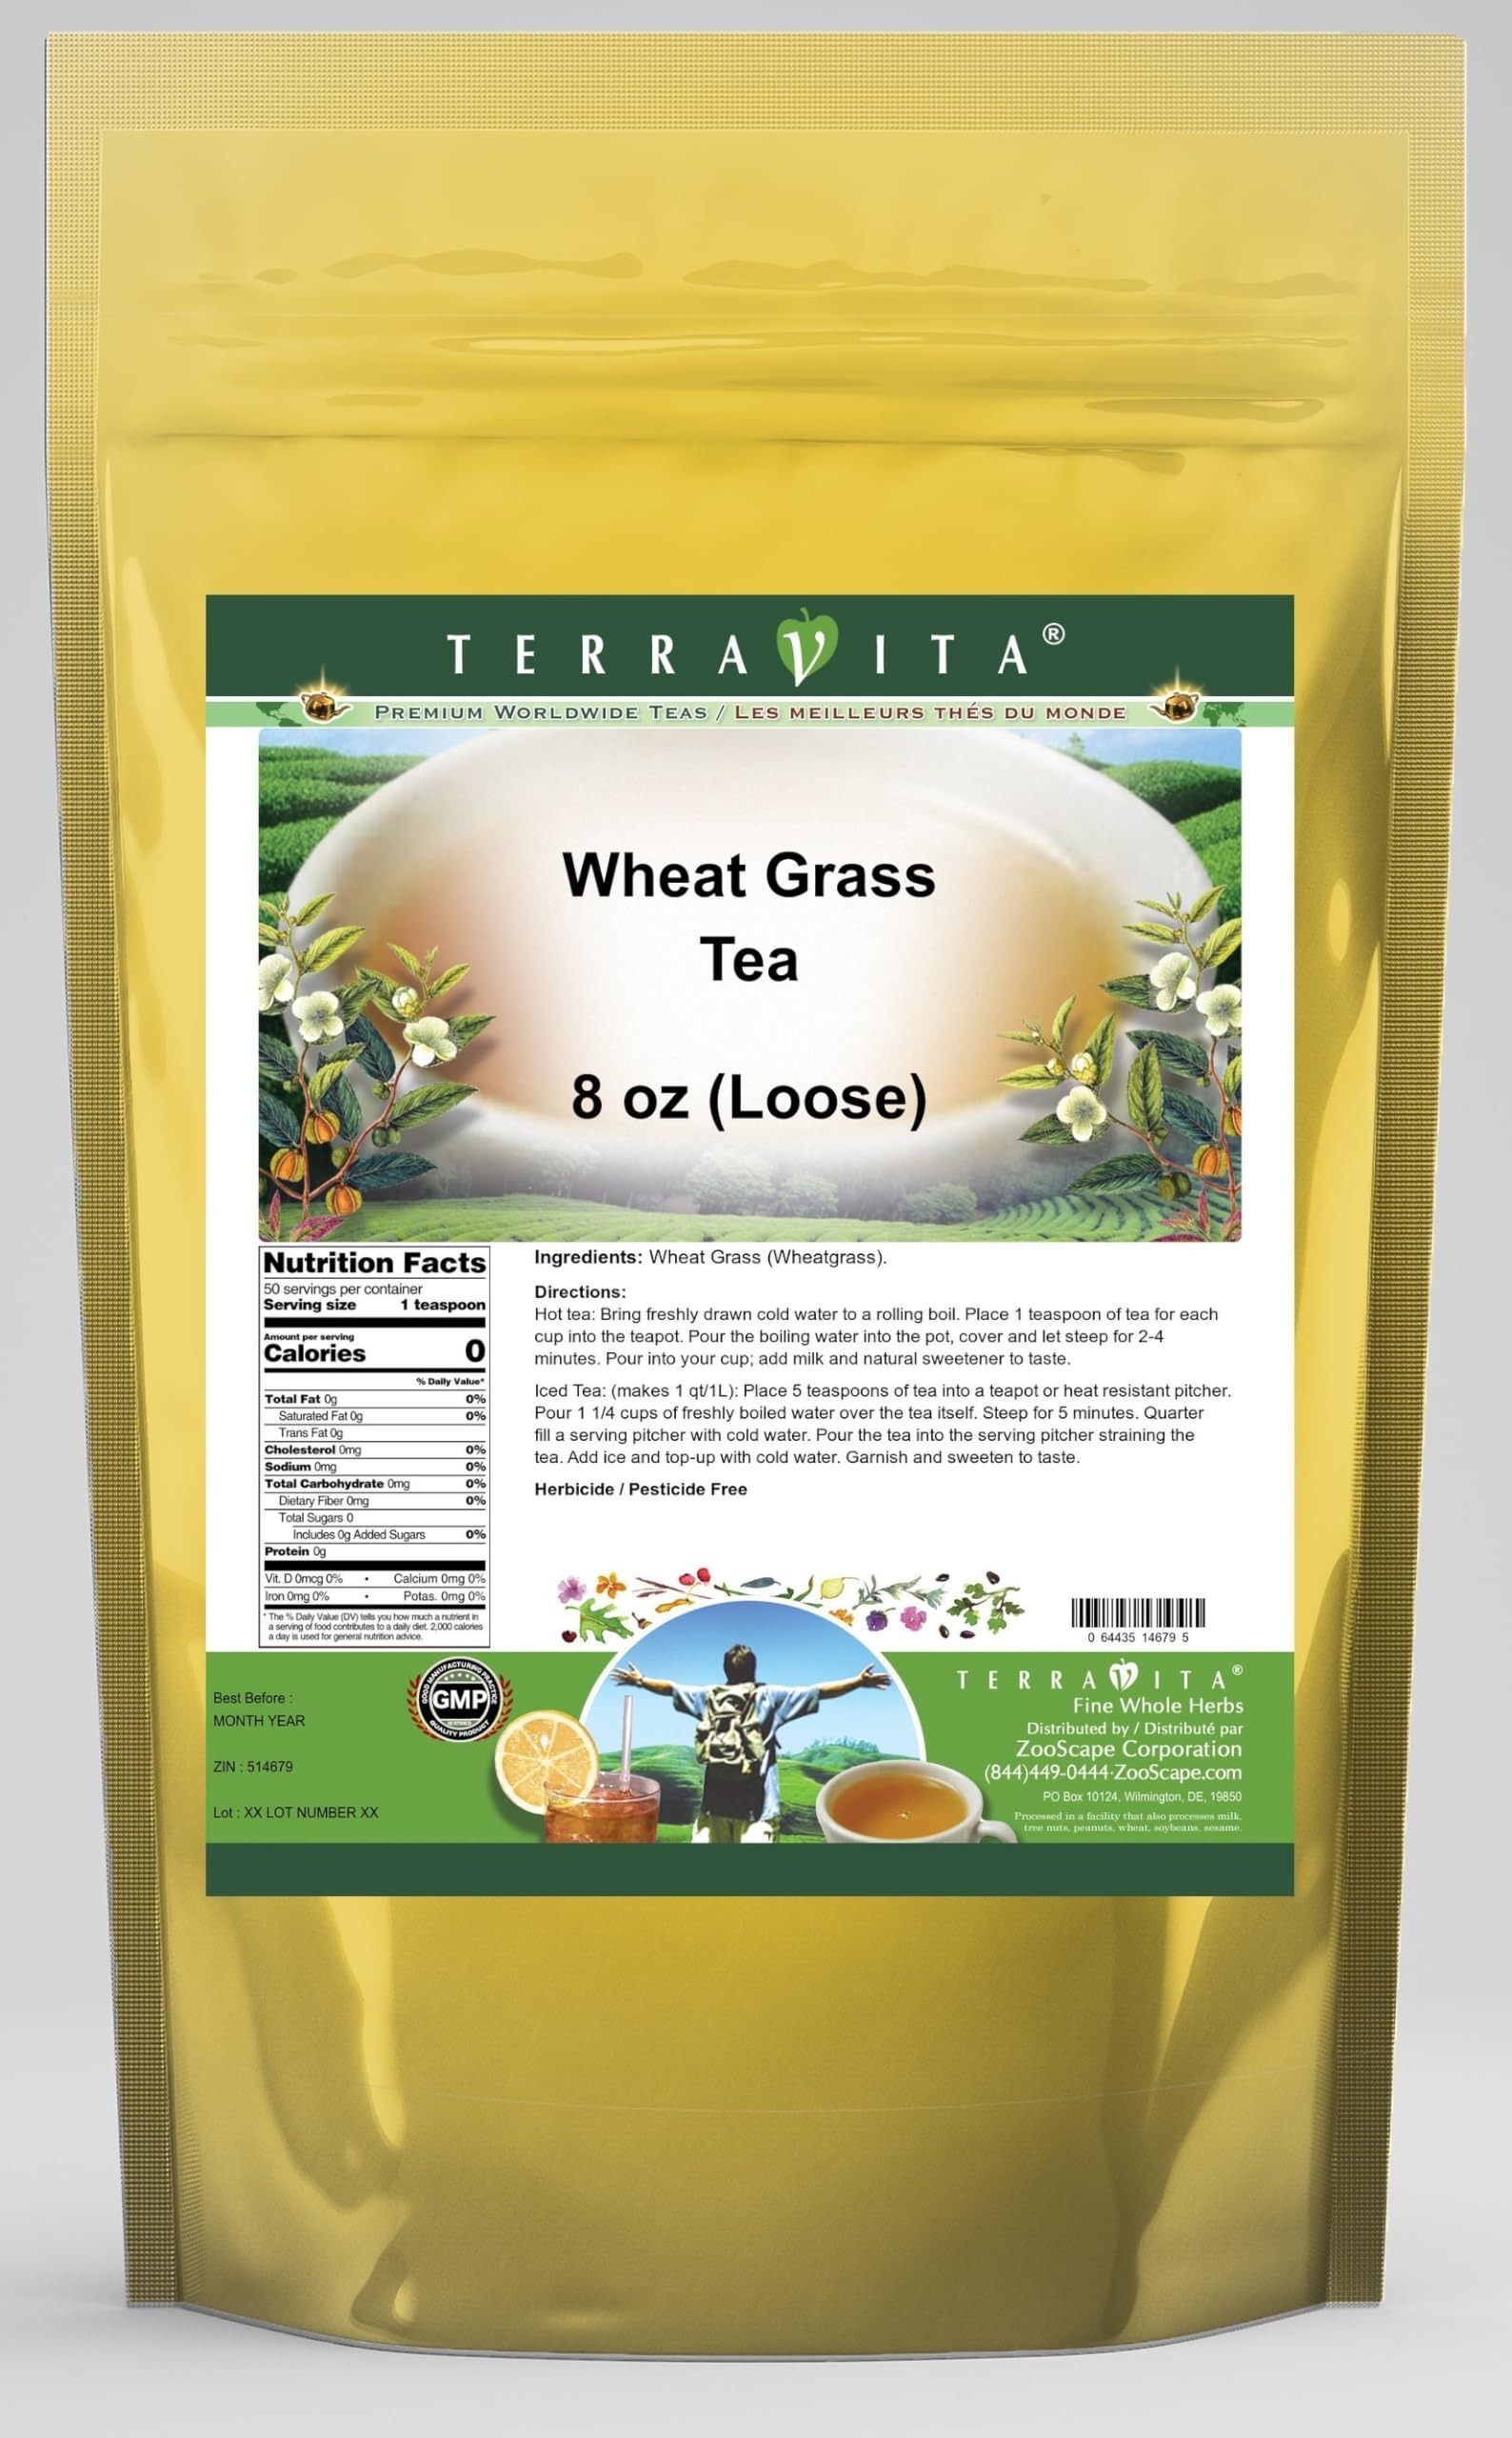
Item Name: Wheat Grass Tea (Loose) (8 oz, ZIN: 514679) - 2 Pack
Bullet Point 1: Wheat Grass Tea (Loose) (8 oz, ZIN: 514679)
Bullet Point 2: No fillers.
Bullet Point 3: Manufacturer: TerraVita
Bullet Point 4: Size: 8 oz
Bullet Point 5: Loose Leaf Herbal Tea - Packed in a convenient upright pouch!
Product Description: Wheat Grass Tea (Loose) (8 oz, ZIN: 514679)<BR><BR>Packaged in the United States in a GMP certified facility (Good Manufacturing Practice).<BR><BR>No fillers.<BR><BR>Manufacturer: TerraVita<BR><BR>Size: 8 oz<BR><BR>Loose Leaf Herbal Tea - Packed in a convenient upright pouch!<BR><BR>Ingredients: Wheat Grass (Wheatgrass)
Value: 16.0
Unit: Ounce

Price: 39.27